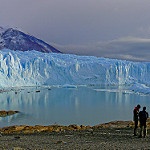
Label: glacier